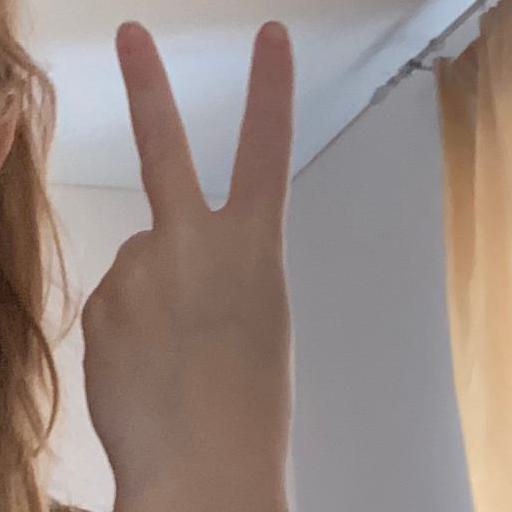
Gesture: peace_inverted